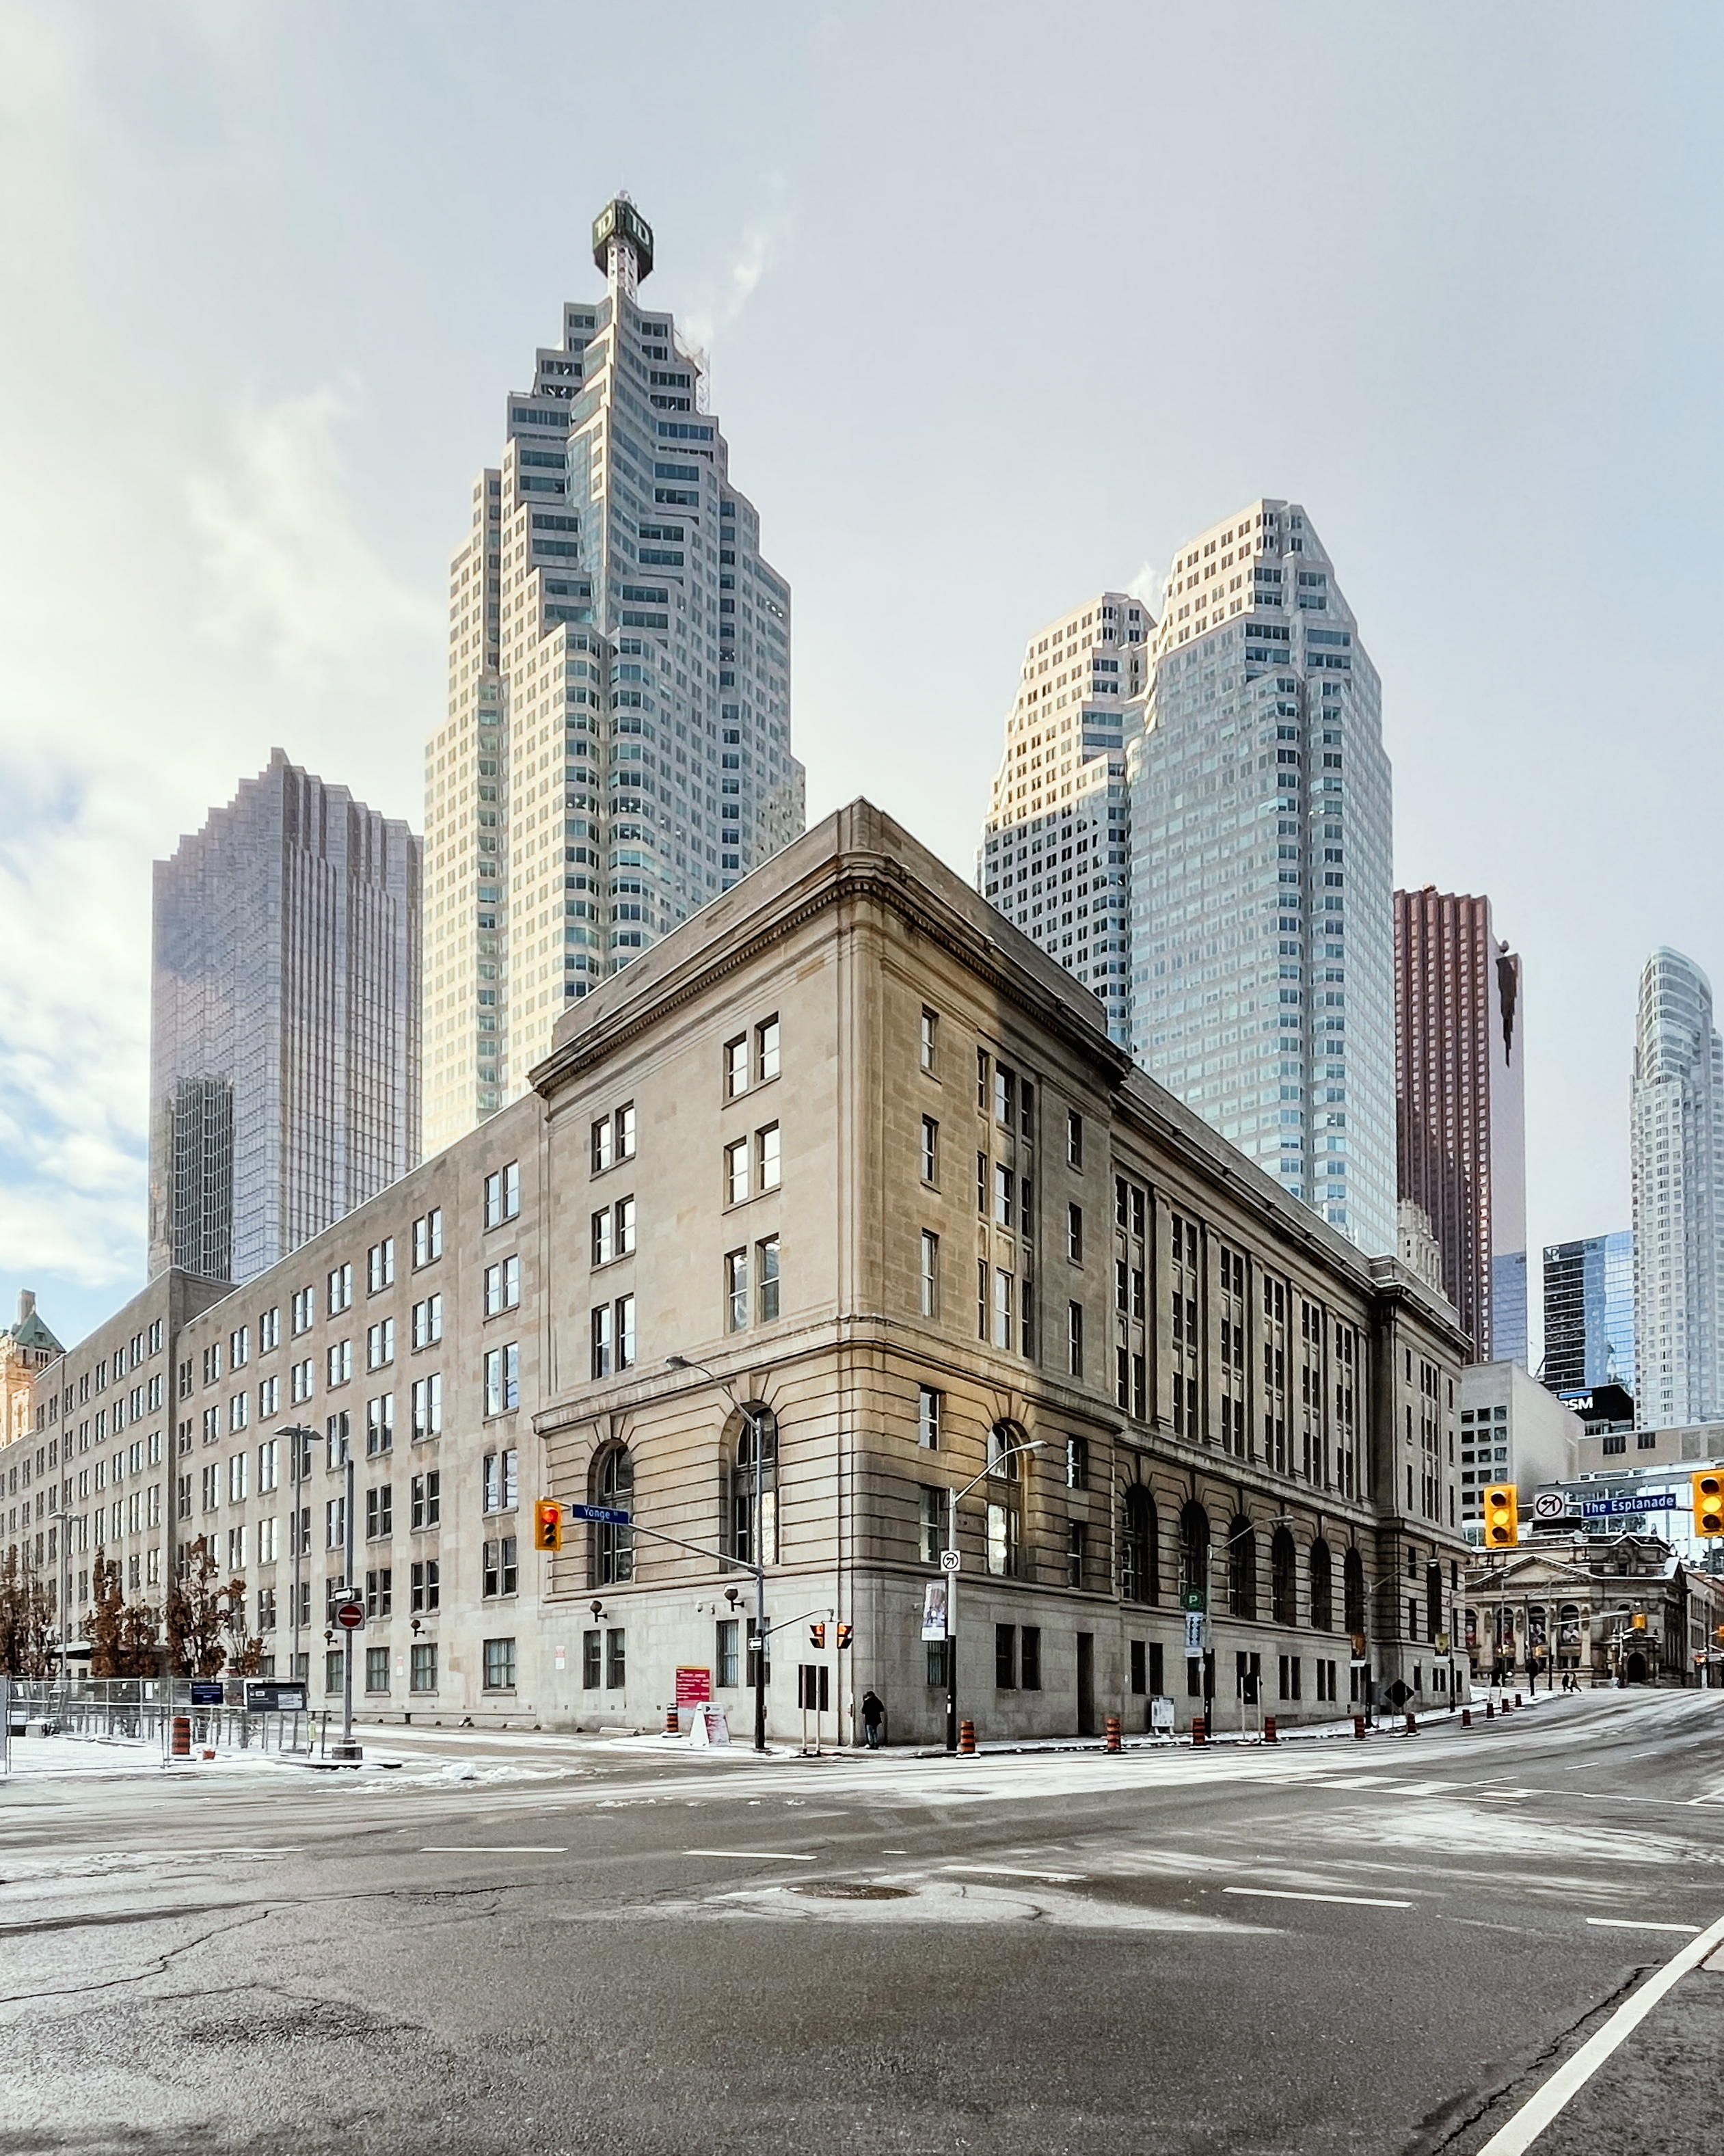
skyscraper, building, cloud, sky, tower block, street light, urban design, condominium, city, residential area, commercial building, cityscape, facade, road surface, tower, window, urban area, apartment, road, tree, mixed use, house, headquarters, reflection, pedestrian, winter, street, bridge, traffic, lane, corporate headquarters, downtown, skyline, sidewalk, town square, intersection, metal, plaza, snow, transport, evening